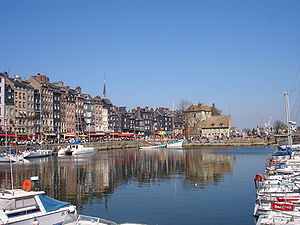
Honfleur
den gamle havn i Honfleur
den gamle havn i Honfleur
Honfleur er en fransk kommune beliggende på den venstre bred af Seinens udløb til den engelske kanal i departementet Calvados.